Kautokeino Airfield

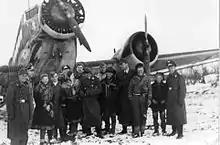
Junkers Ju 52 at Kautokeino during World War II

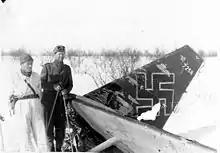
Norwegian soldiers with the wreck of a German aircraft at Kautokeino Airport in spring 1945

The airfield was built by the Luftwaffe as an emergency landing field during the early 1940s. It also hosted a detachment of reconnaissance aircraft. The Royal Norwegian Air Force established a radio station at Kautokeino in 1945. Transport to the new airfield was among other means carried out using seaplanes which used the Altaelva river to land. The station was upgraded in 1955 and received a radar and was designated as a reporting post. Its first upgrade took place in 1958, the same year as renovations of the airfield were carried out. The main users of the airfield were Twin Otters from Bodø Main Air Station. On occasion supplies would be dropped by parachute. Only once has a jet fighter landed here, even if the field is too short for them. In June 1970 an F5 landed and took off, then using a parachute and extra rockets. Enontekiö Airport in Finland started marketing itself as Enontekiö–Kautokeino Saami Airport from 2008, although Finavia does not use the term any more. Enontekiö is located from Kautokeino.